Radio Corporation of New Zealand

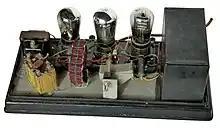
The first Courtenay radio (lid removed)

In 1930 he would produce his first commercial radio, a 'tin-box' three valve set with external speaker. It was very basic, but at £10/10/0, it was cheaper than most other offerings on the market at the time. It was retailed through Stewart Hardware Ltd on Courtenay Place, and called 'The Courtenay'. Their models would get more elaborate over the coming few years, and Stewart's would become the master agents for the brand.